Robert Poole (industrialist)

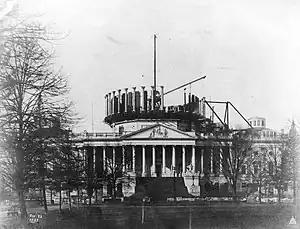

Forty miles away, Poole set precedent, too, when he cast the columns in deep pits in his new foundry. Molding iron in that way and for this purpose had not been accomplished before. The Poole company would go on to supply a total of 2.8 million pounds of structural iron for the new Capitol, chiefly for the dome. For the Capitol project, Poole and Hunt took their instructions from Montgomery C. Meigs of the U.S. Army Corps of Engineers, superintendent of Capitol construction during the 1850s. (Meigs was later appointed by President Lincoln as Quartermaster of the Union Army during the Civil war).